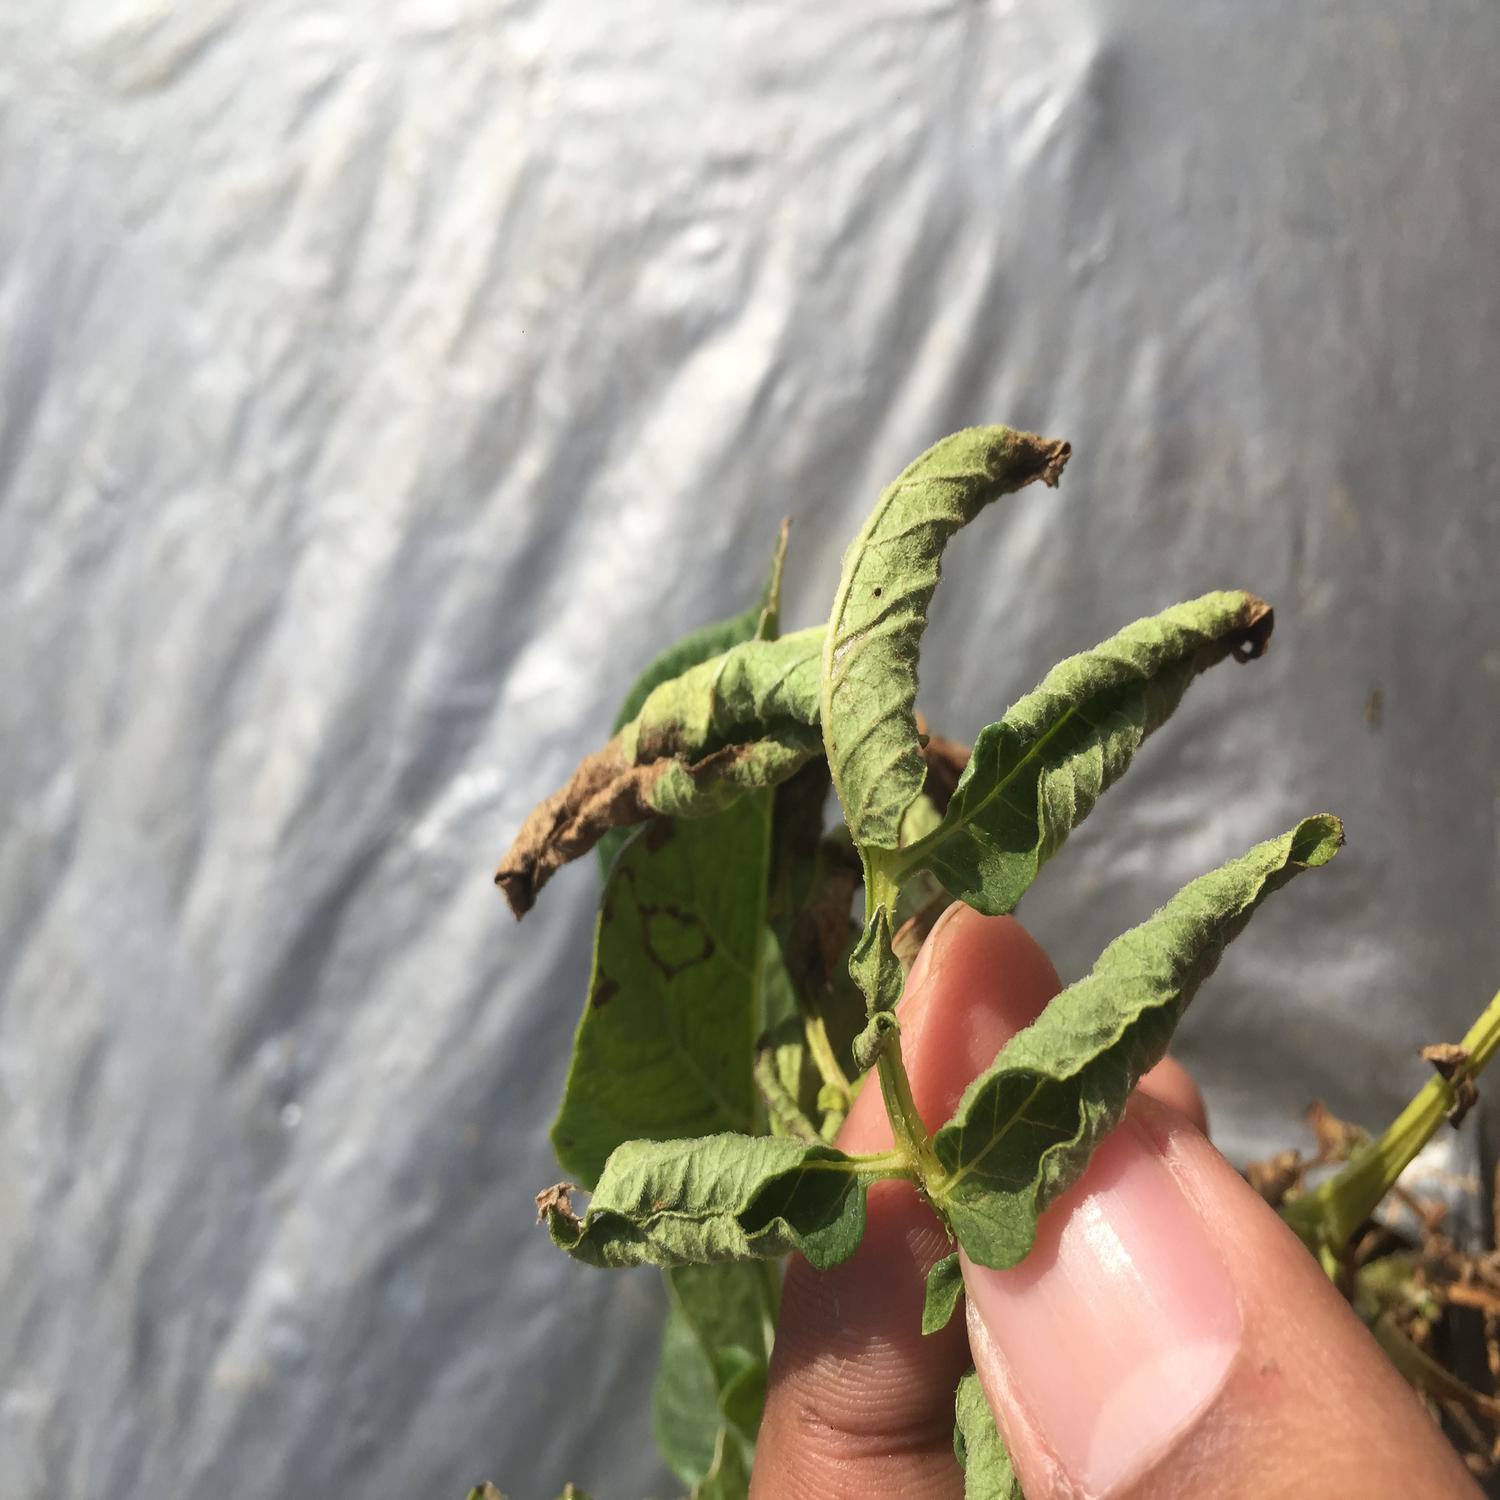
Etiqueta: Pudricion_Parda